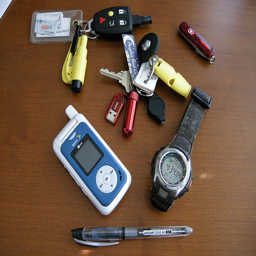
a bunch of different appliances on a table
There is a bunch of stuff sitting on a table.
A whole bunch of random items are laying on a table.
Keys, cell phone, watch, and other items are laying on a table.
A surface with a watch, keys, cellphone and pen on it.